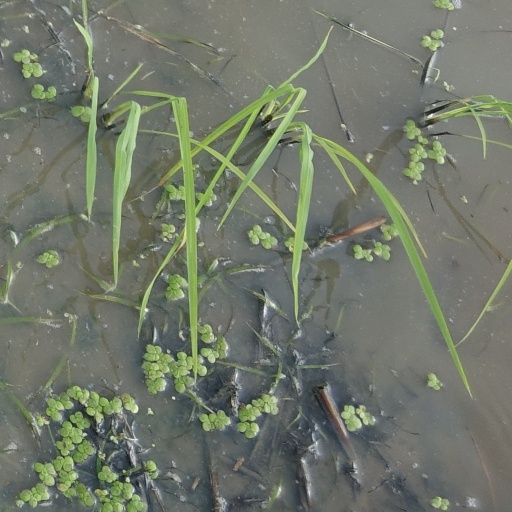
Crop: rice